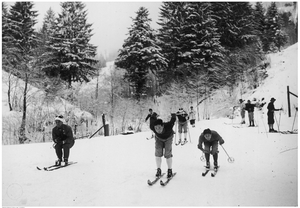
Équipe de ski nordique japonaise lors des JO 1936.
Shinzō Yamada, né le 17 janvier 1914 et mort 20 mars 2000, est un spécialiste japonais du combiné nordique.